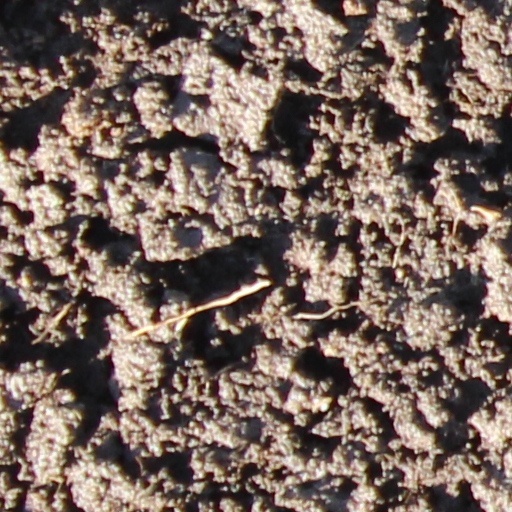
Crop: wheat